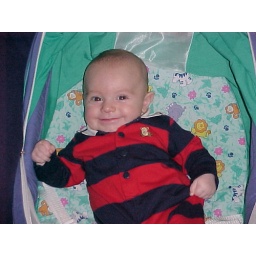
I always thought he was so cute in this striped outfit.